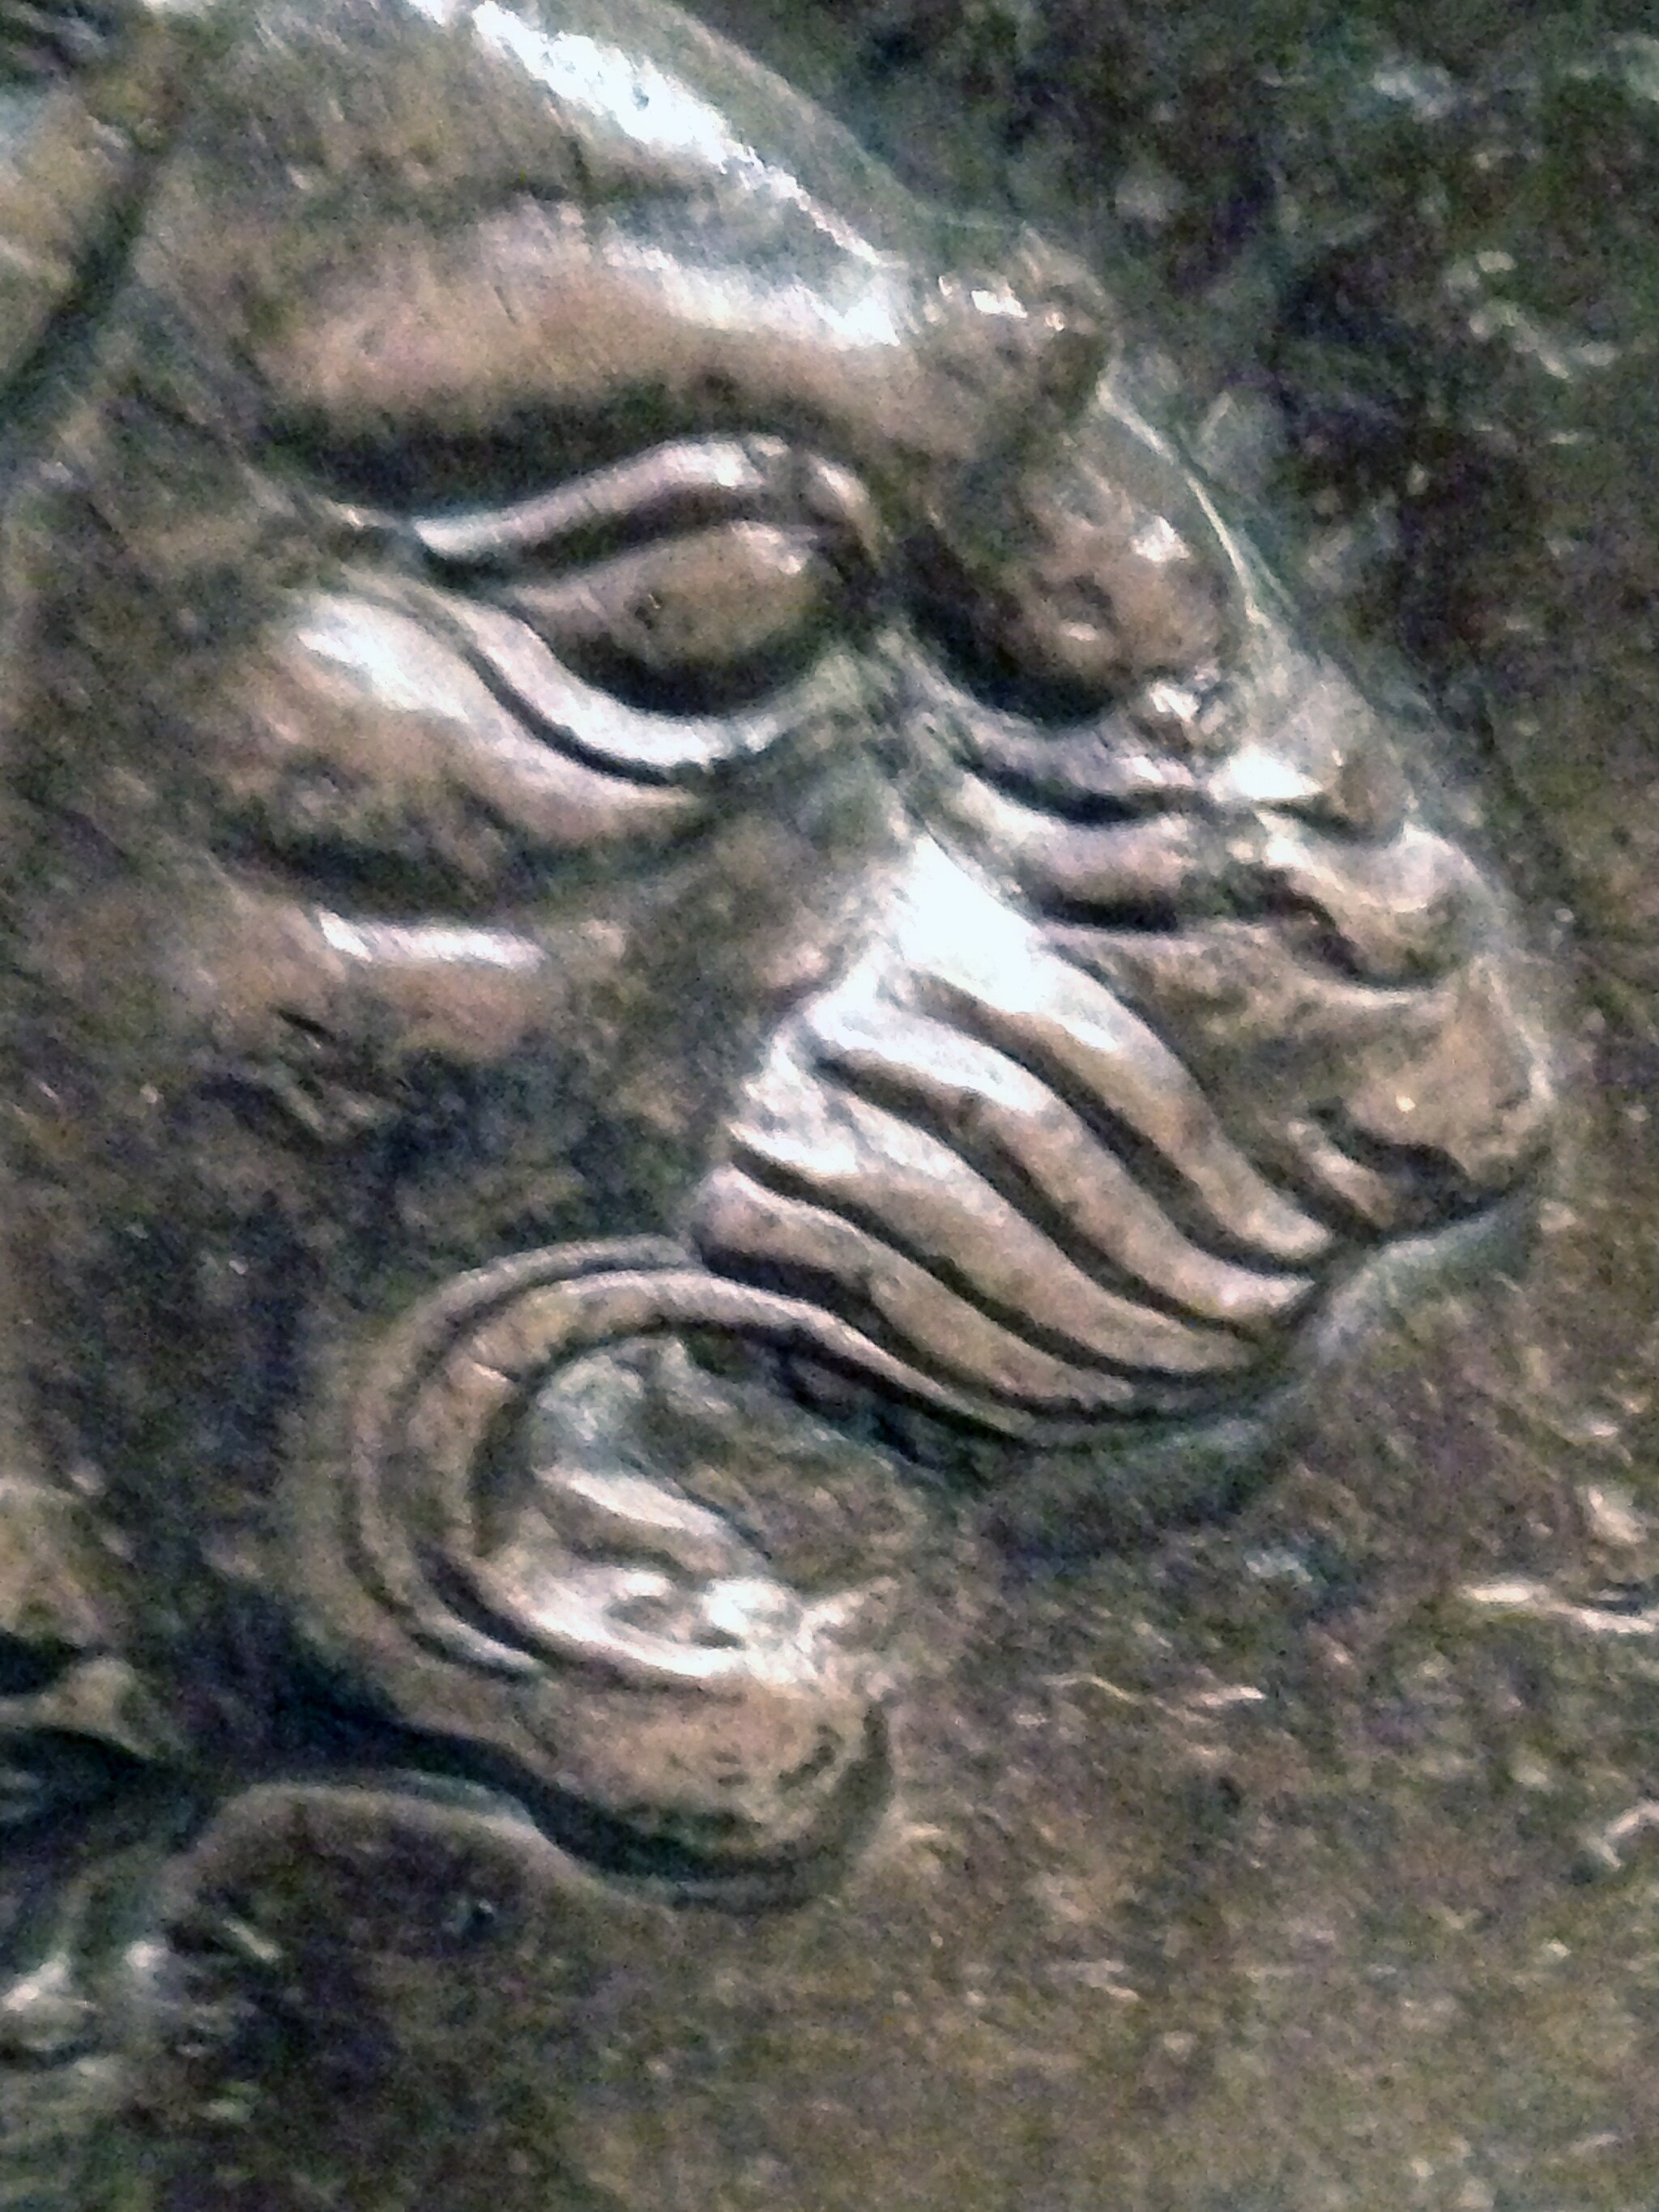
Title: Shir deevar uc oriental institute 02
Description: Frieze of Striding Lions, University of Chicago Oriental Institute. Persepolis, Palace G. Limestone. 522-465 BCE (Darius I and Xerxes)
Date: 2014-12-03 15:31:26
Categories: Self-published work, Files with coordinates missing SDC location of creation, Frieze of Striding Lions (Oriental Institute, Chicago)